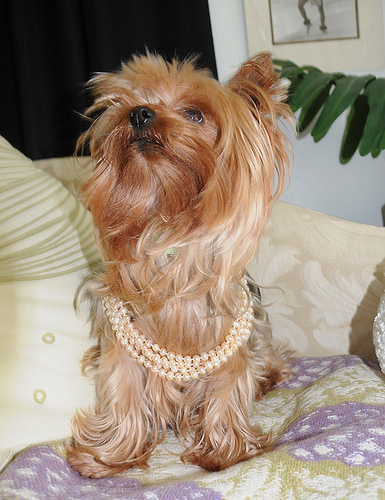
Breed: yorkshire terrier